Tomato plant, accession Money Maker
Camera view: tilt-top (135 deg); turntable rotation: 300 degrees
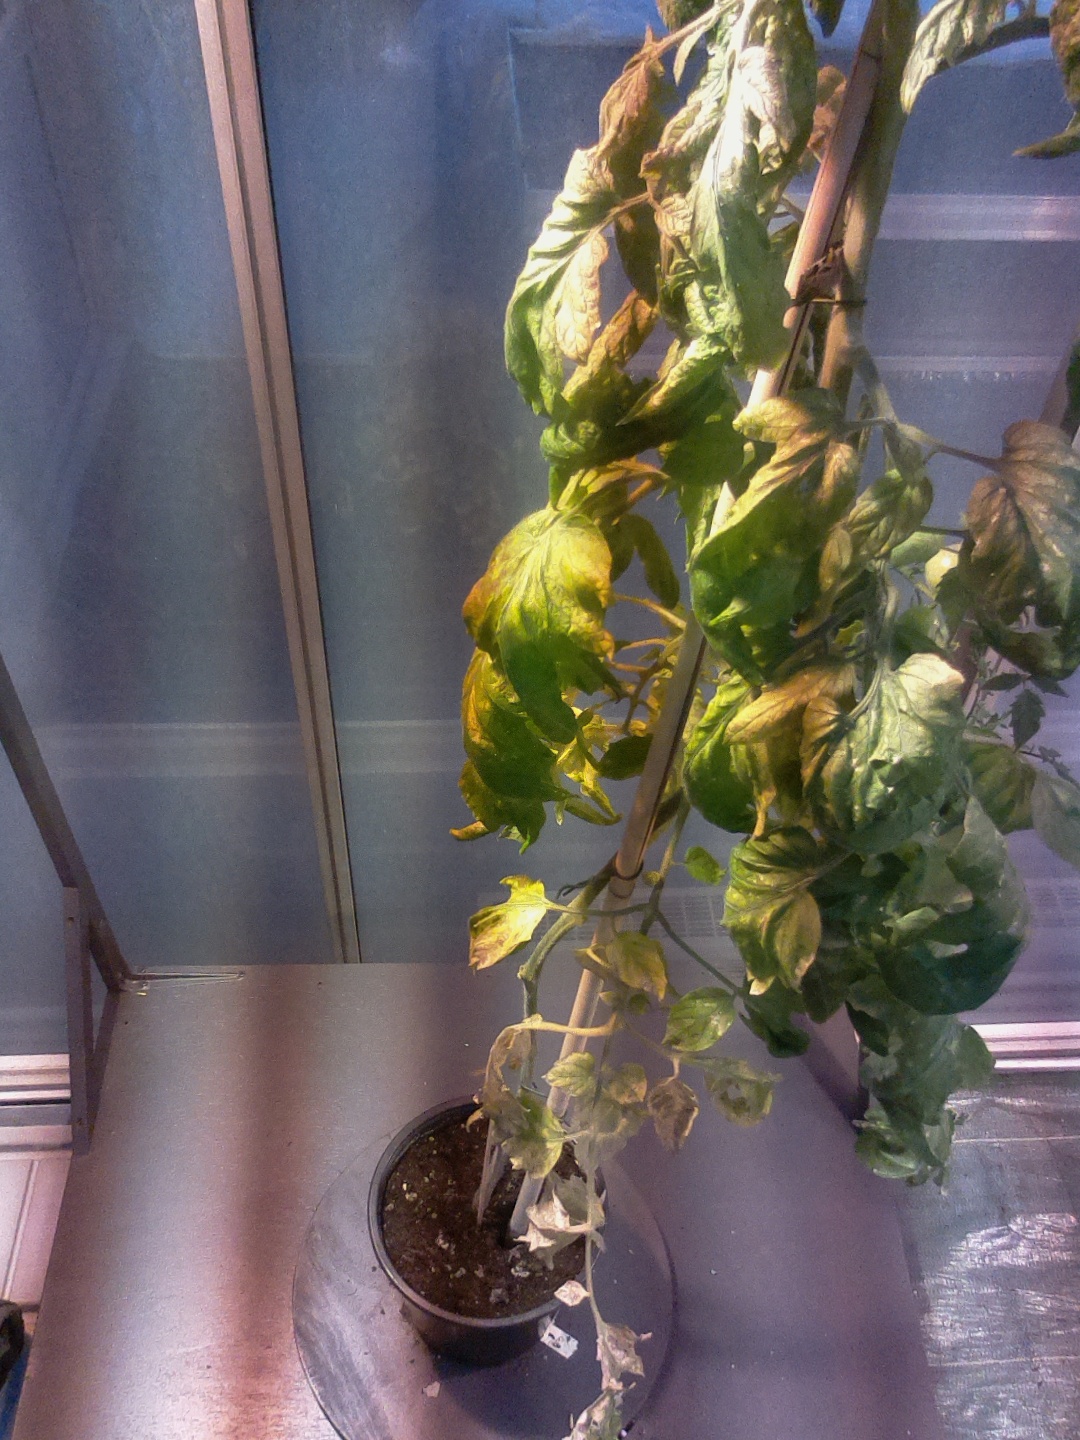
BBCH growth stage 75: 50%-60% of final fruit size